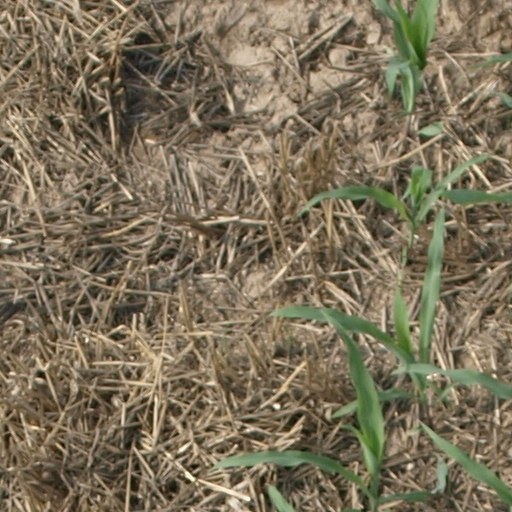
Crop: maize; corn